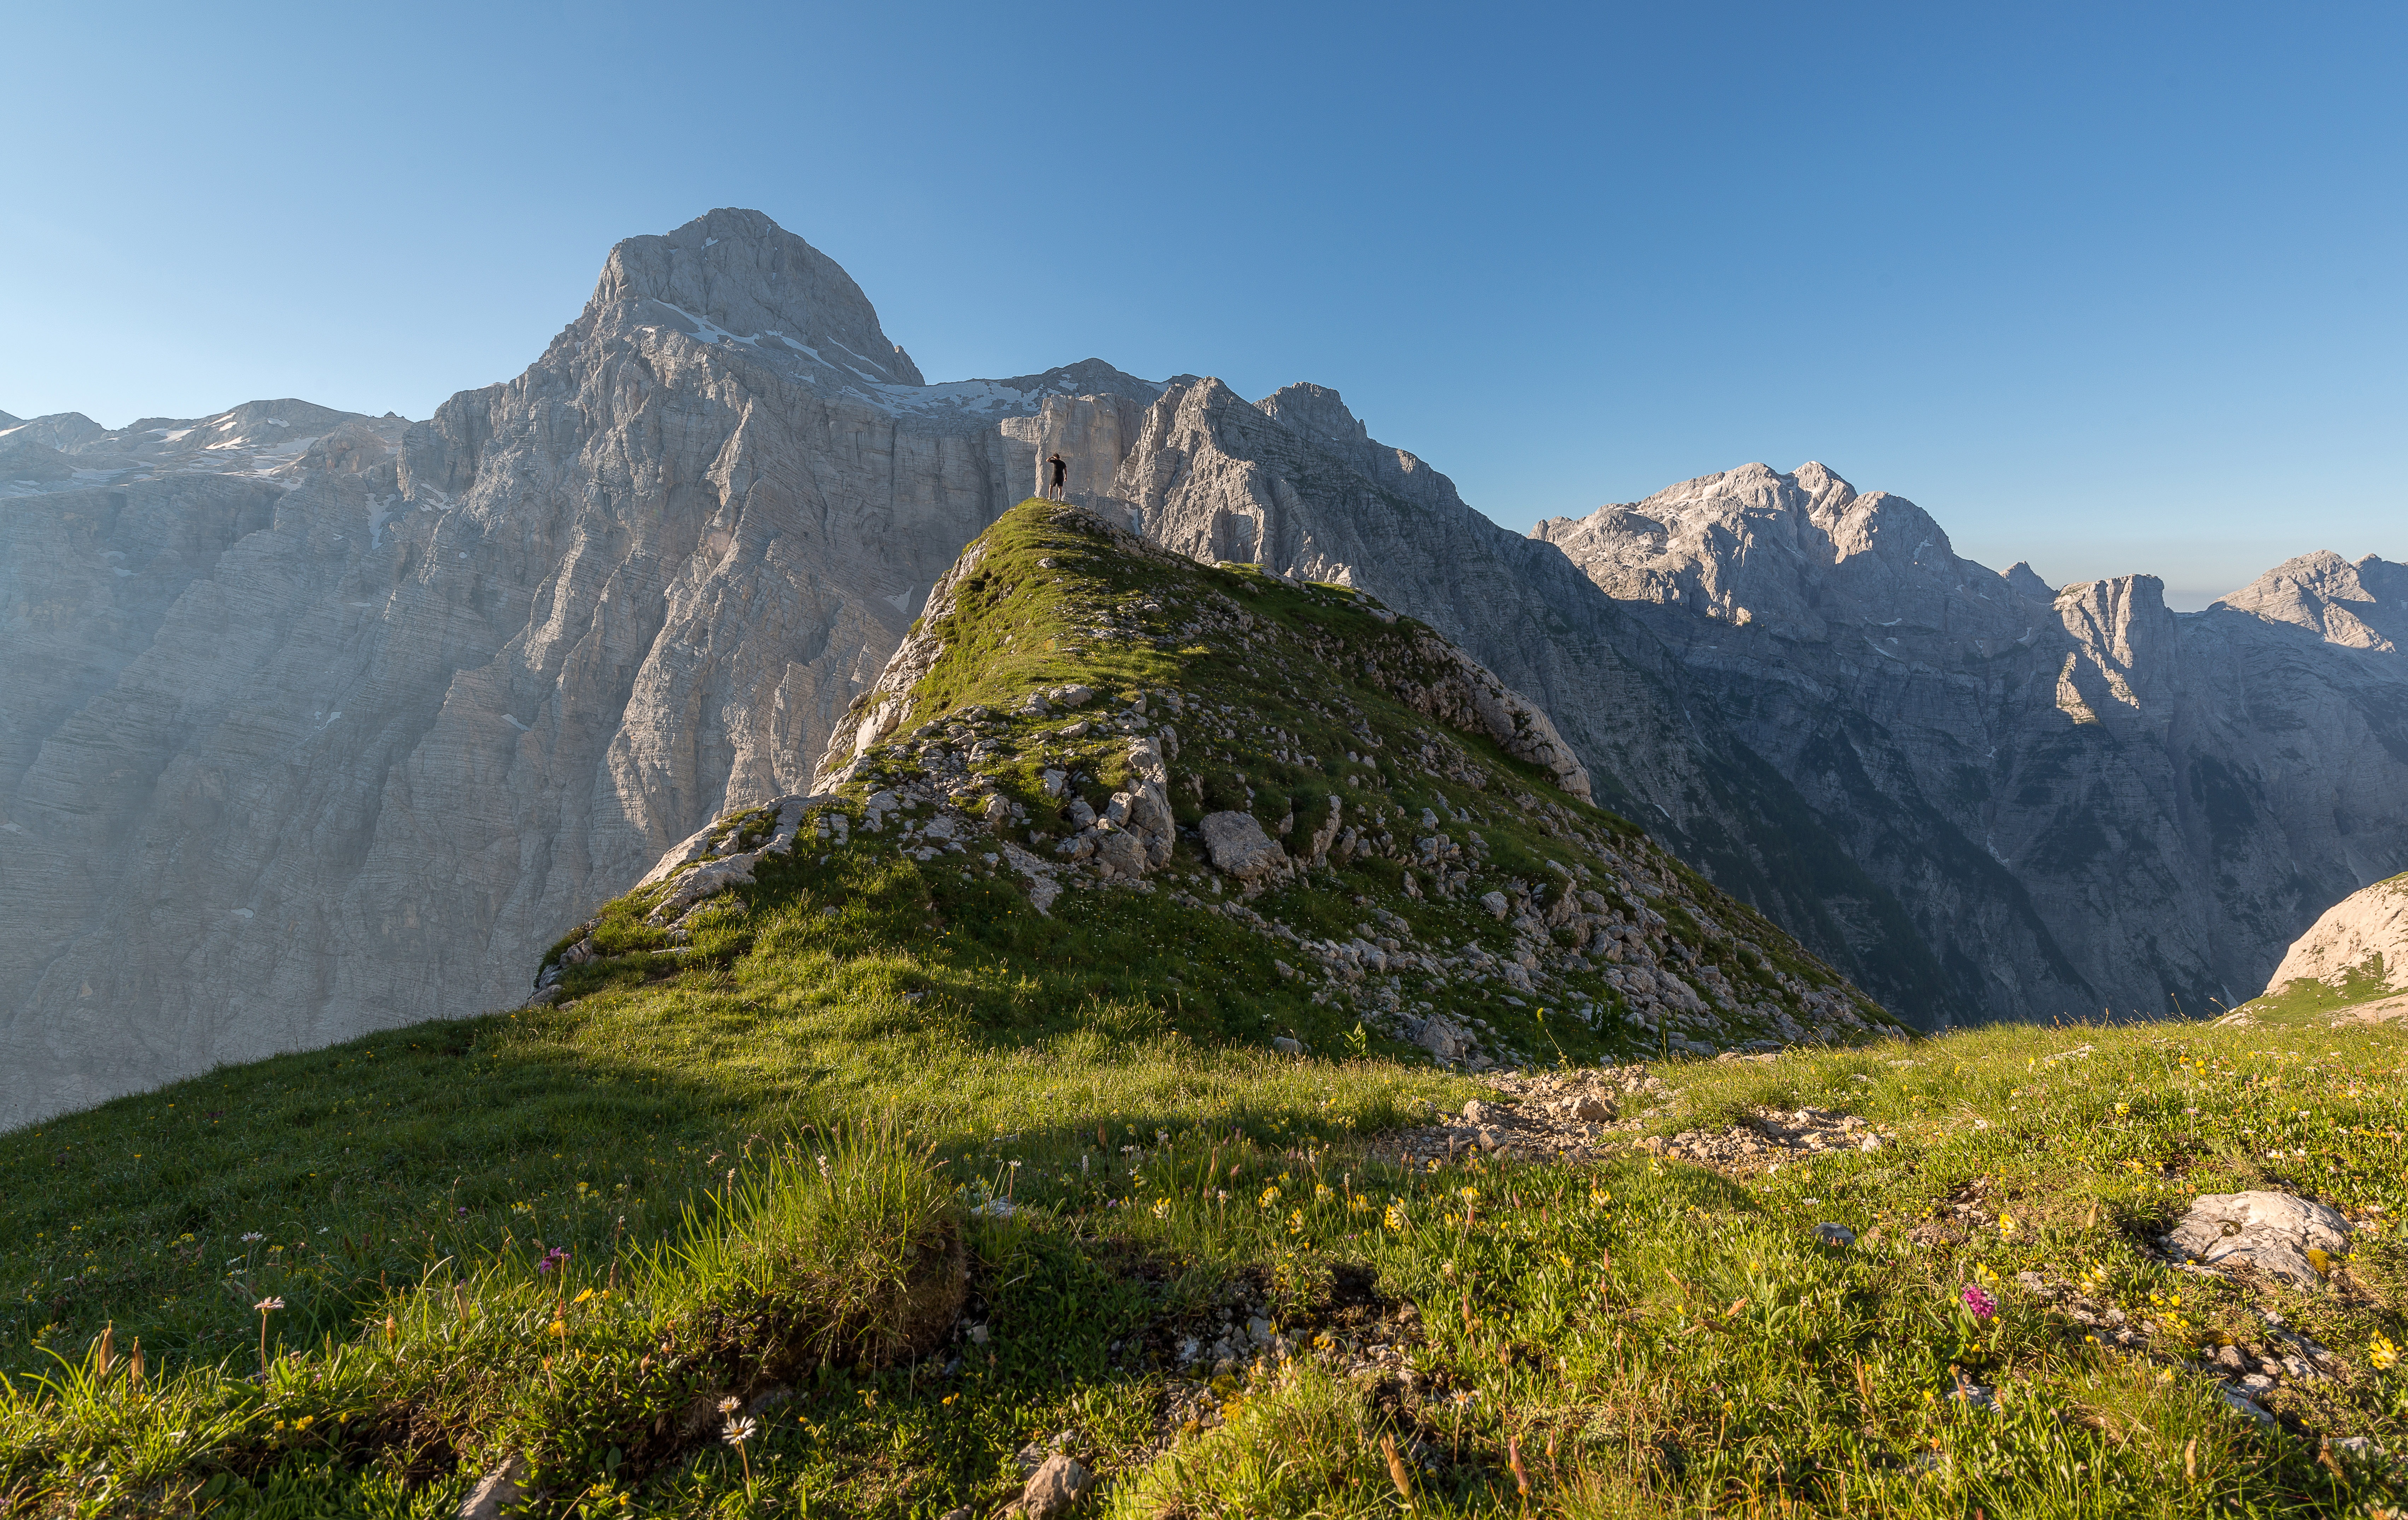
landscape, nature, grass, wilderness, walking, mountain, hiking, trail, meadow, hill, adventure, valley, mountain range, scenic, hike, terrain, national park, ridge, summit, climb, mountain peak, rocks, outdoors, alps, backpacking, plateau, pinnacle, fell, landform, mountain pass, geographical feature, mountainous landforms